Derbyshire Dales

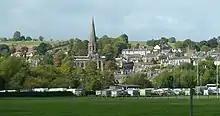
Bakewell, which is famous for being the home of the Bakewell tart.

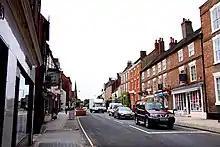
Ashbourne, known for being both the start of the Tissington Trail and St Oswald's Church

Derbyshire Dales District Council provides district-level services. County-level services are provided by Derbyshire County Council. The district is also entirely covered by civil parishes, which form a third tier of local government. In the parts of the district within the Peak District National Park town planning is the responsibility of the Peak District National Park Authority. The district council appoints two of its councillors to serve on the 30-person National Park Authority.